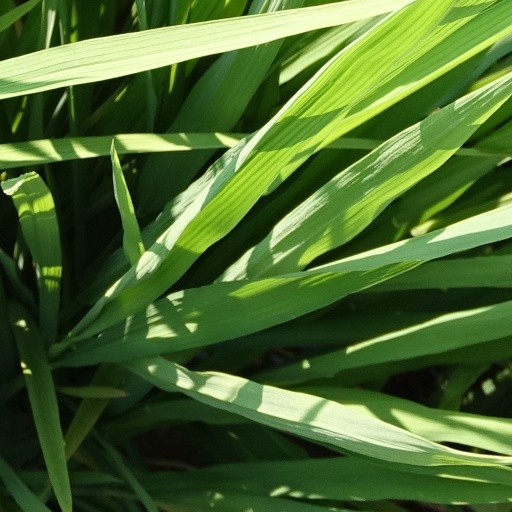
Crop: rice